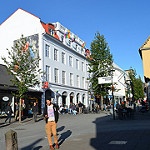
Scene: Outdoor